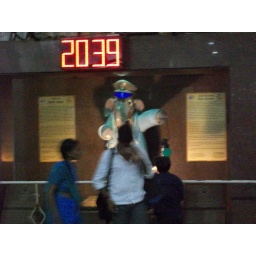
This elephant policeman presides over the crowds at the Old Delhi train station